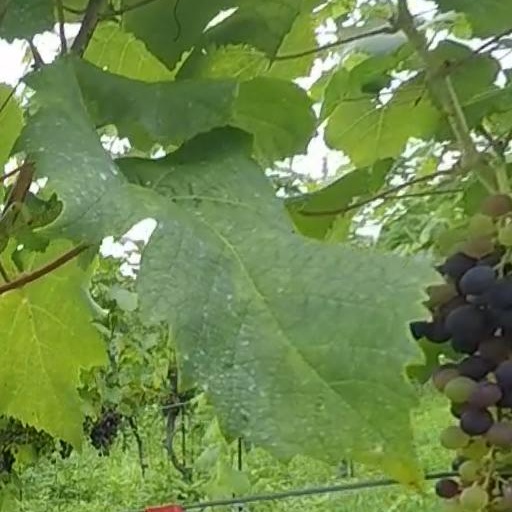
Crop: grape